Law

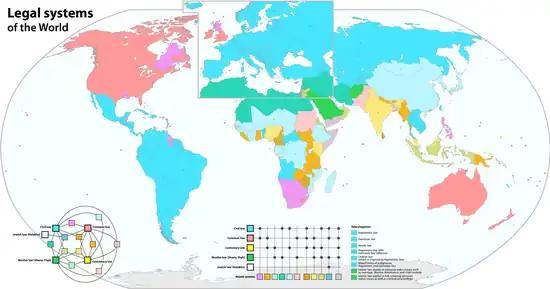

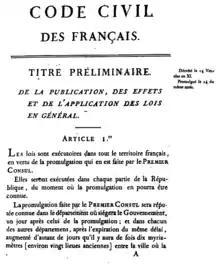
First page of the 1804 edition of the Napoleonic Code

Civil law is the legal system used in most countries around the world today. In civil law the sources recognised as authoritative are, primarily, legislation—especially codifications in constitutions or statutes passed by government—and custom. Codifications date back millennia, with one early example being the Babylonian "Codex Hammurabi". Modern civil law systems essentially derive from legal codes issued by Byzantine Emperor Justinian I in the 6th century, which were rediscovered by 11th century Italy. Roman law in the days of the Roman Republic and Empire was heavily procedural, and lacked a professional legal class. Instead a lay magistrate, "iudex", was chosen to adjudicate. Decisions were not published in any systematic way, so any case law that developed was disguised and almost unrecognised. Each case was to be decided afresh from the laws of the State, which mirrors the (theoretical) unimportance of judges' decisions for future cases in civil law systems today. From 529 to 534 AD the Byzantine Emperor Justinian I codified and consolidated Roman law up until that point, so that what remained was one-twentieth of the mass of legal texts from before. This became known as the "Corpus Juris Civilis". As one legal historian wrote, "Justinian consciously looked back to the golden age of Roman law and aimed to restore it to the peak it had reached three centuries before." The Justinian Code remained in force in the East until the fall of the Byzantine Empire. Western Europe, meanwhile, relied on a mix of the Theodosian Code and Germanic customary law until the Justinian Code was rediscovered in the 11th century, which scholars at the University of Bologna used to interpret their own laws. Civil law codifications based closely on Roman law, alongside some influences from religious laws such as canon law, continued to spread throughout Europe until the Enlightenment. Then, in the 19th century, both France, with the "Code Civil", and Germany, with the , modernised their legal codes. Both these codes heavily influenced not only the law systems of the countries in continental Europe but also the Japanese and Korean legal traditions. A central doctrine in continental European legal thinking, originating in German jurisprudence, is the cocpet of a "Rechtsstaat", meaning that everyone is subjected to the law, especially governments. Today, countries that have civil law systems range from Russia and Turkey to most of Central and Latin America.